Franz von Gaisberg

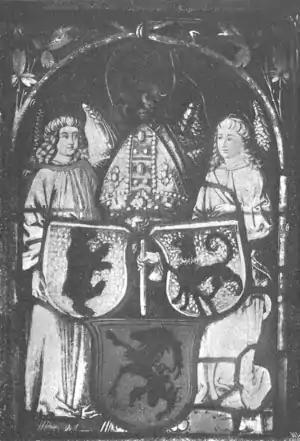
Coat of arms of Franz von Gaisberg

Franz von Gaisberg (1465 – 23 March 1529) was librarian from 1491 to and abbot of the Abbey of Saint Gall from 1504 to 1529.